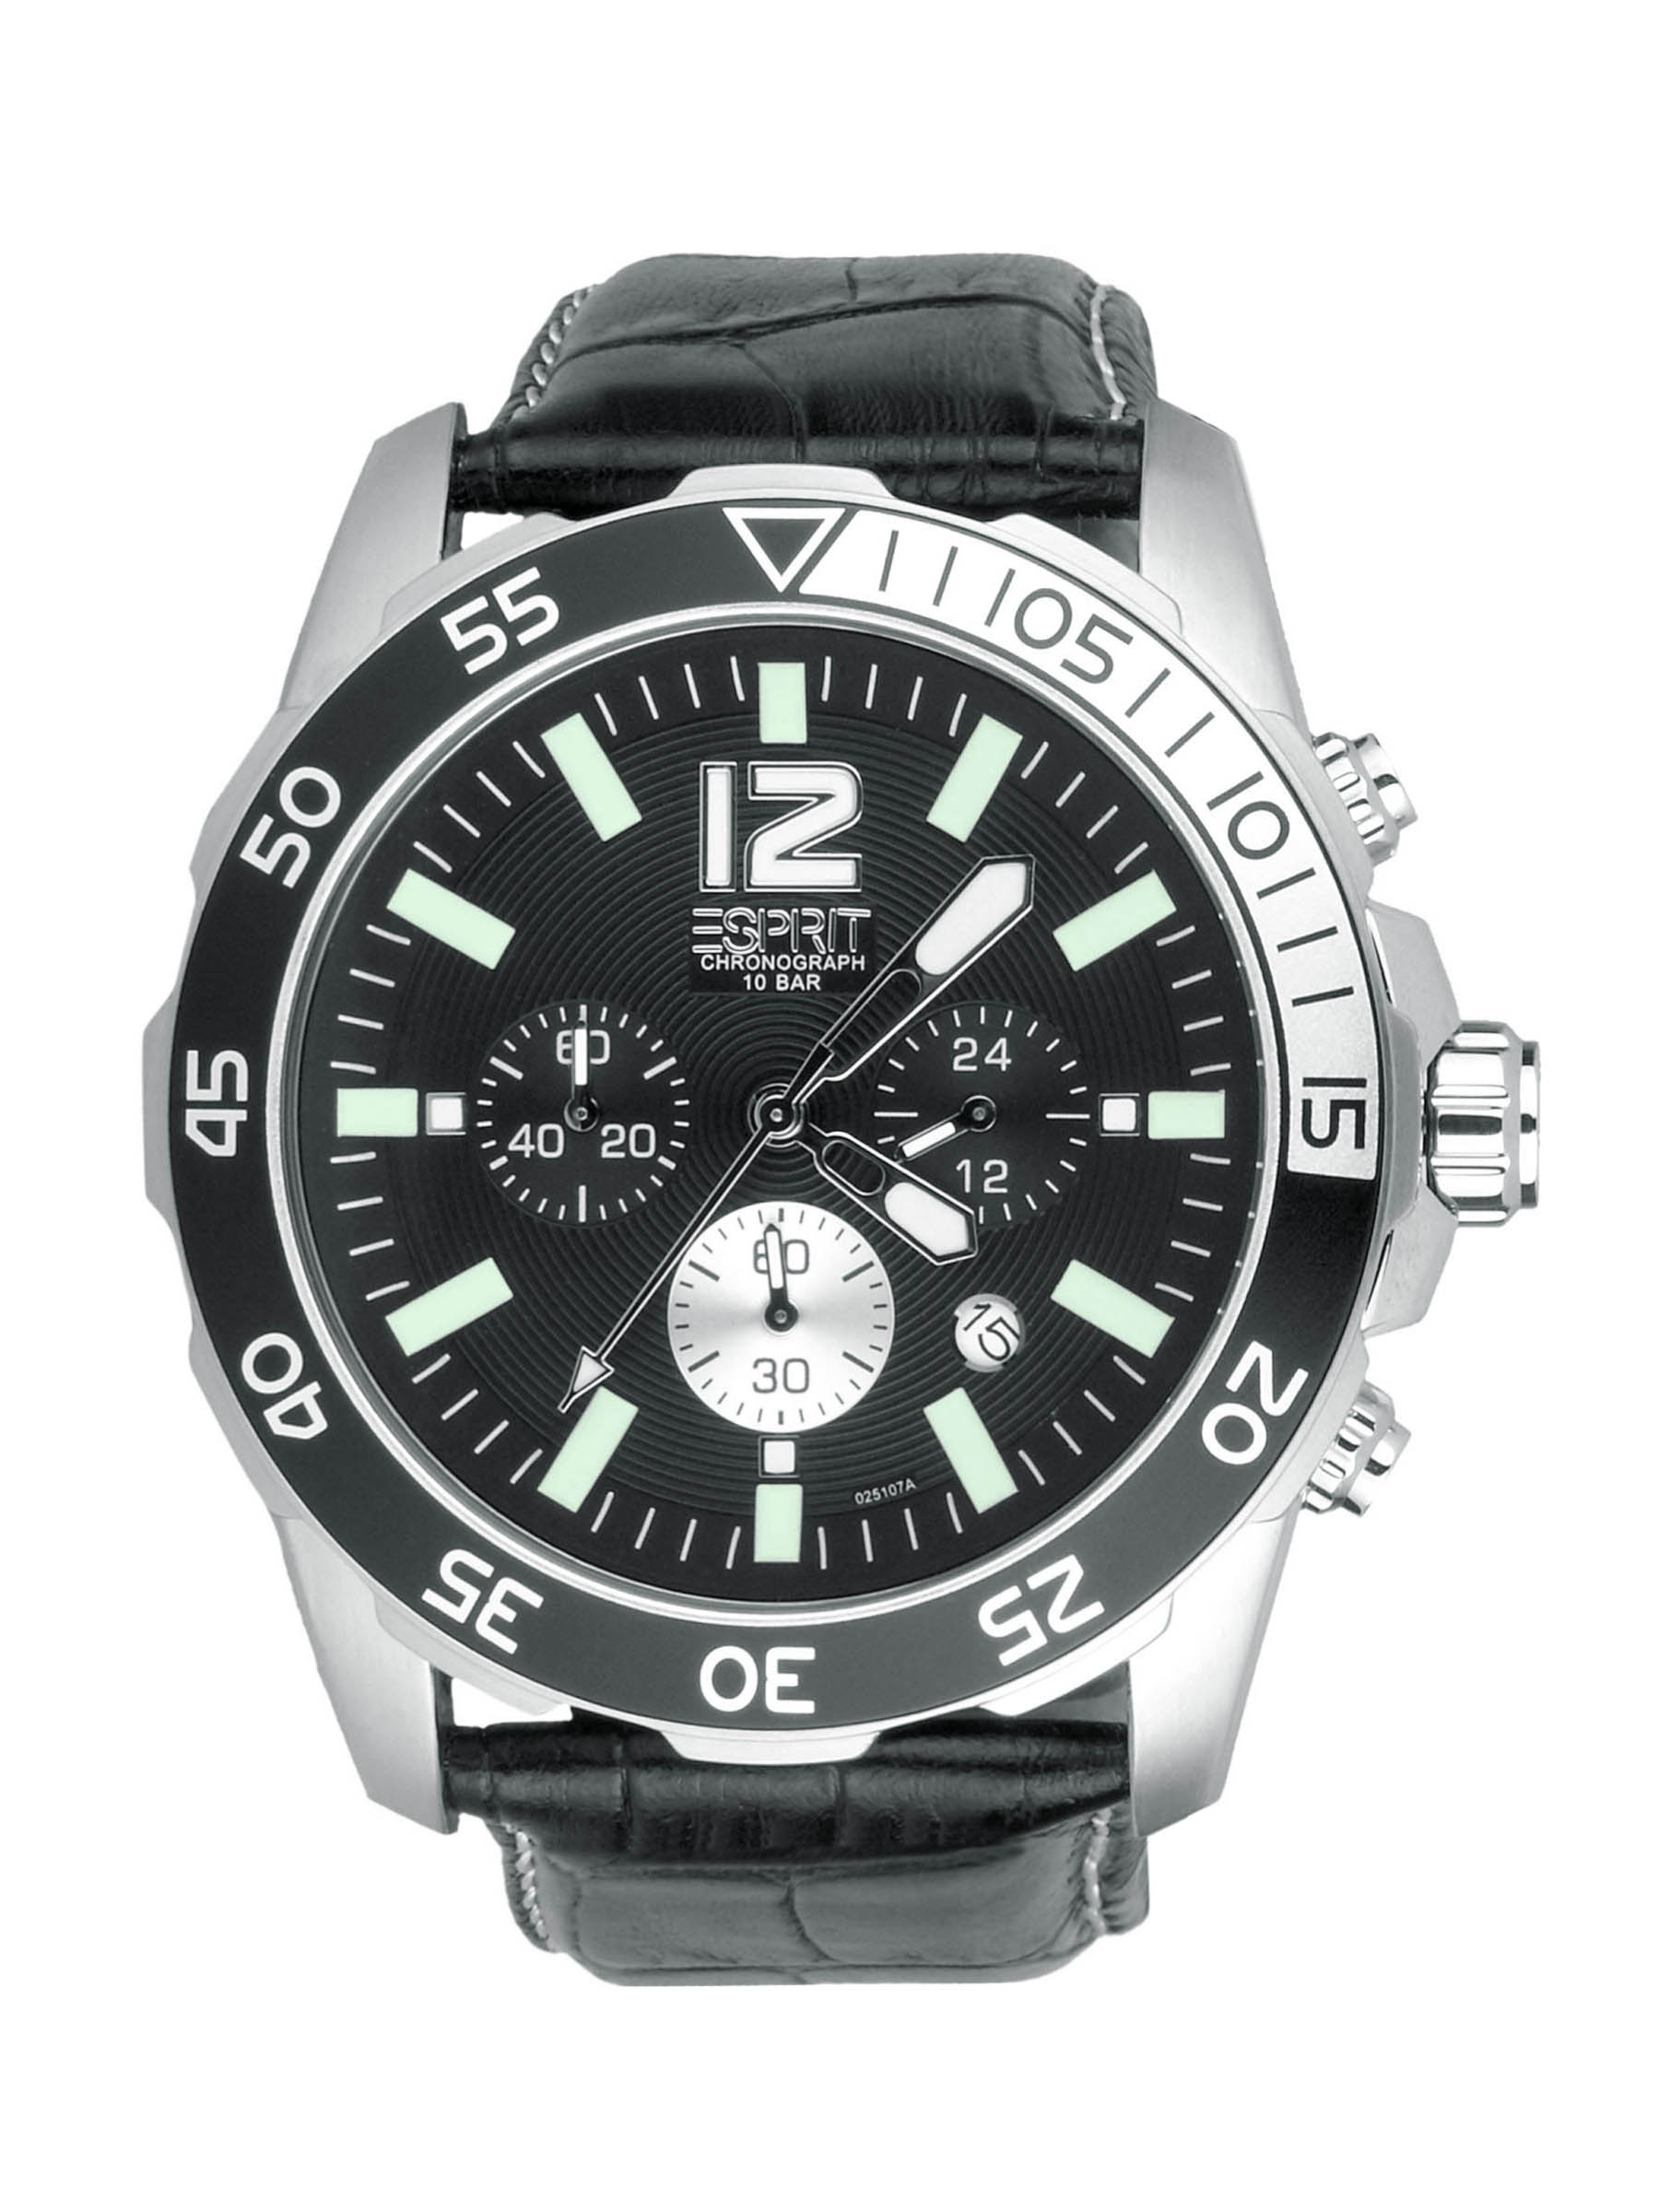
Esprit Men Athletic Black Steel Watches
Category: Accessories / Watches / Watches
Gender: Men
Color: Steel
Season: Winter 2016
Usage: Casual